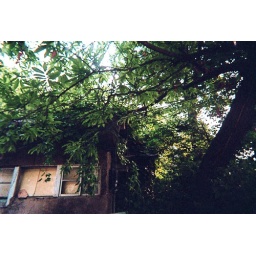
abondoned house in a mountain